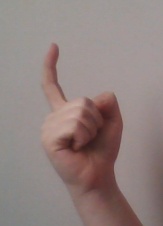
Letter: ra